Karl Dedecius

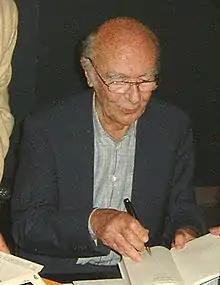
Karl Dedecius, 2006

Karl Dedecius (20 May 1921 in Łódź – 26 February 2016) was a Polish-born German translator of Polish and Russian literature.